Sensation (art exhibition)

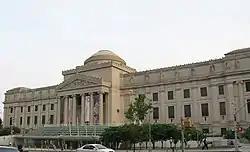
Brooklyn Museum

The exhibition was shown in New York City at the Brooklyn Museum from 2 October 1999 to 9 January 2000. The New York City show was met with instant protest, centering on "The Holy Virgin Mary" by Chris Ofili, which had not provoked this reaction in London. While the press reported that the piece was "smeared", "splattered", or "stained" with elephant dung, Ofili's work in fact showed a carefully rendered black Madonna decorated with a resin-covered lump of elephant dung. The figure is also surrounded by small collaged images of female genitalia from pornographic magazines; these seemed from a distance to be the traditional cherubim.